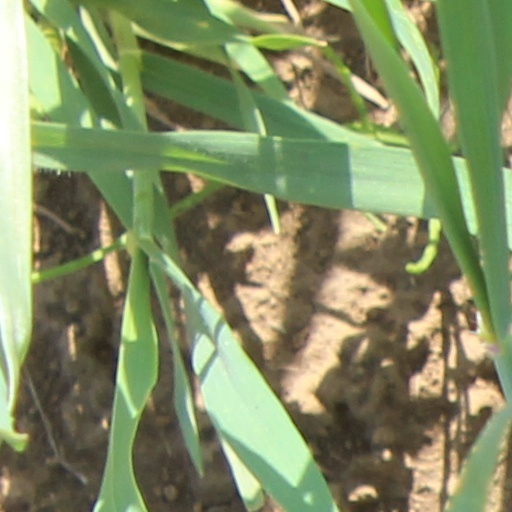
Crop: wheat